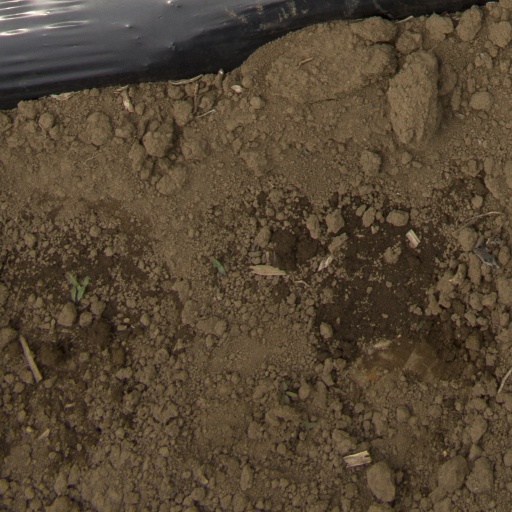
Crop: Jerusalem artichoke